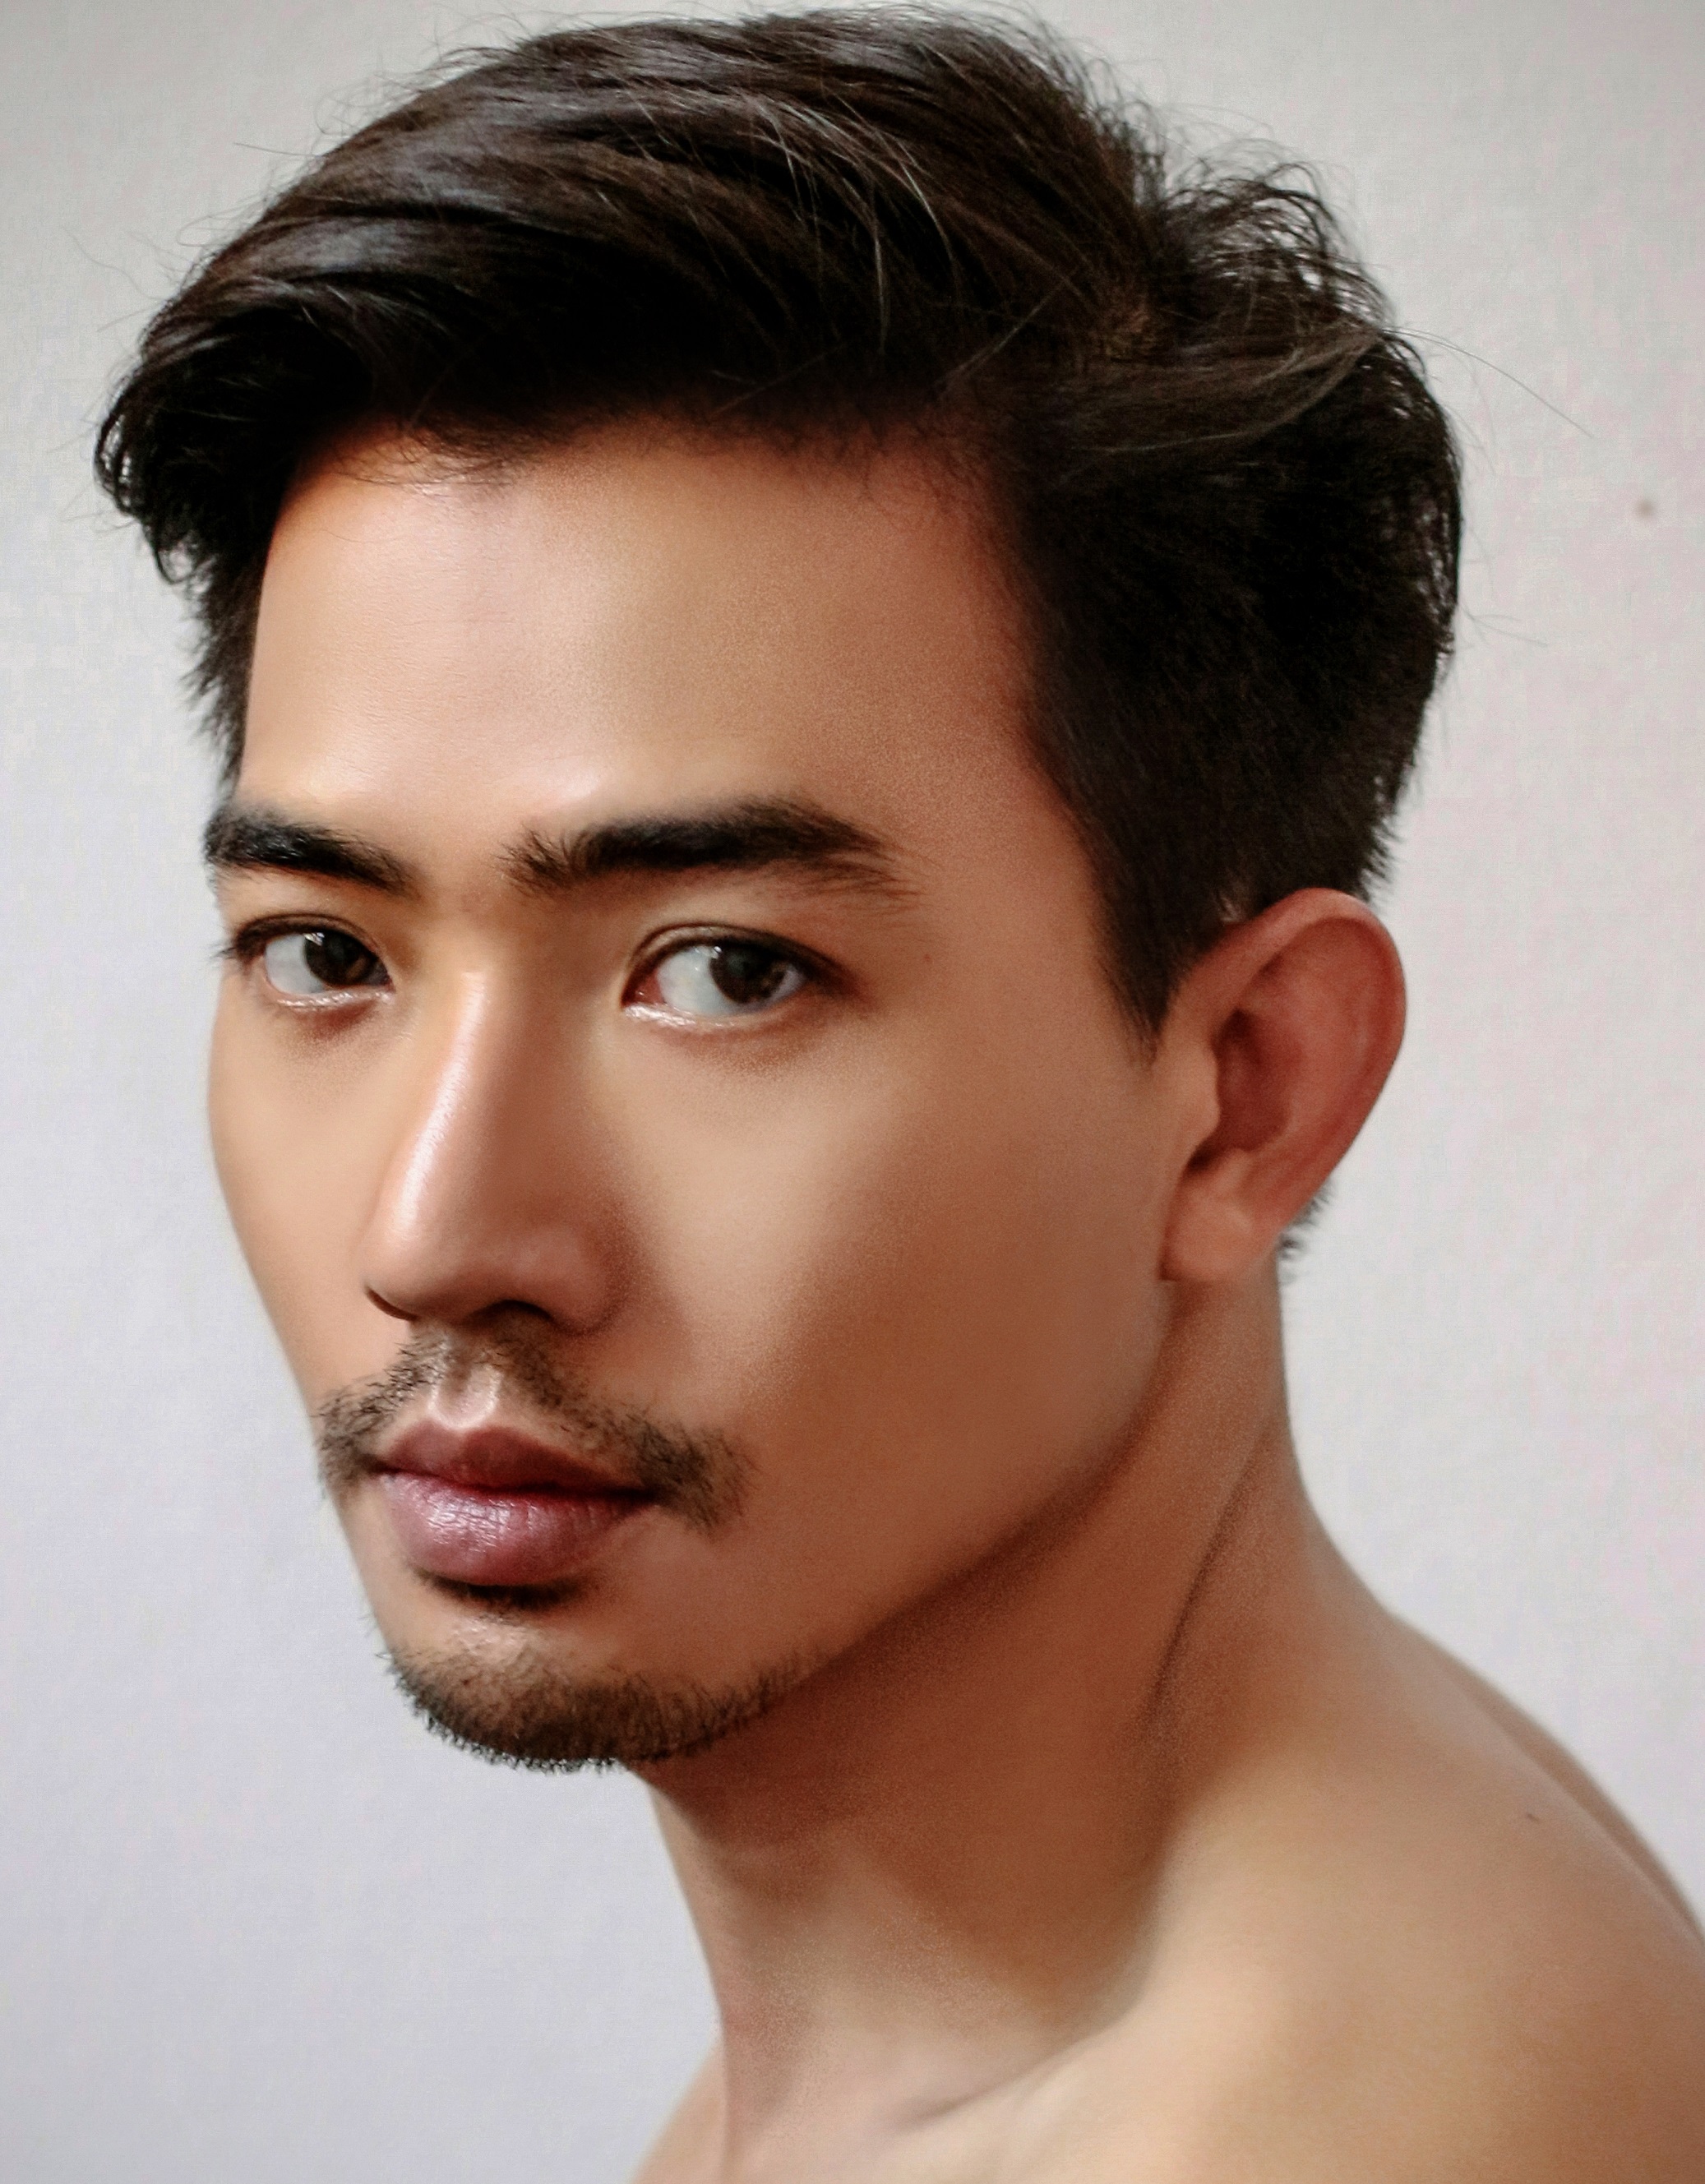
Gender: men